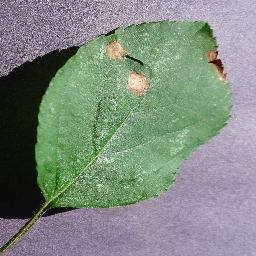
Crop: apple
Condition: black_rot